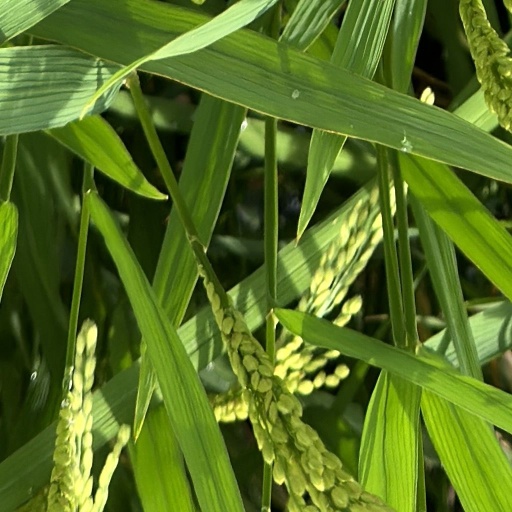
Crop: rice